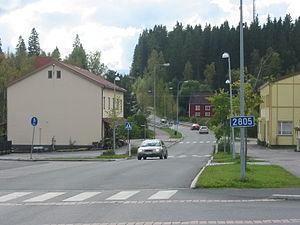
Ypäjä est une municipalité du sud-ouest de la Finlande, dans la région du Kanta-Häme. Historiquement, elle marquait la frontière entre la Finlande du Sud-Ouest et le Häme.